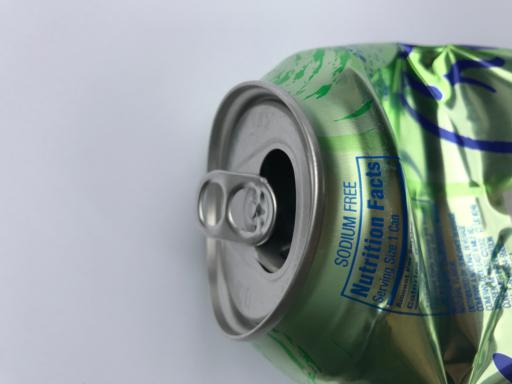
Waste category: metal